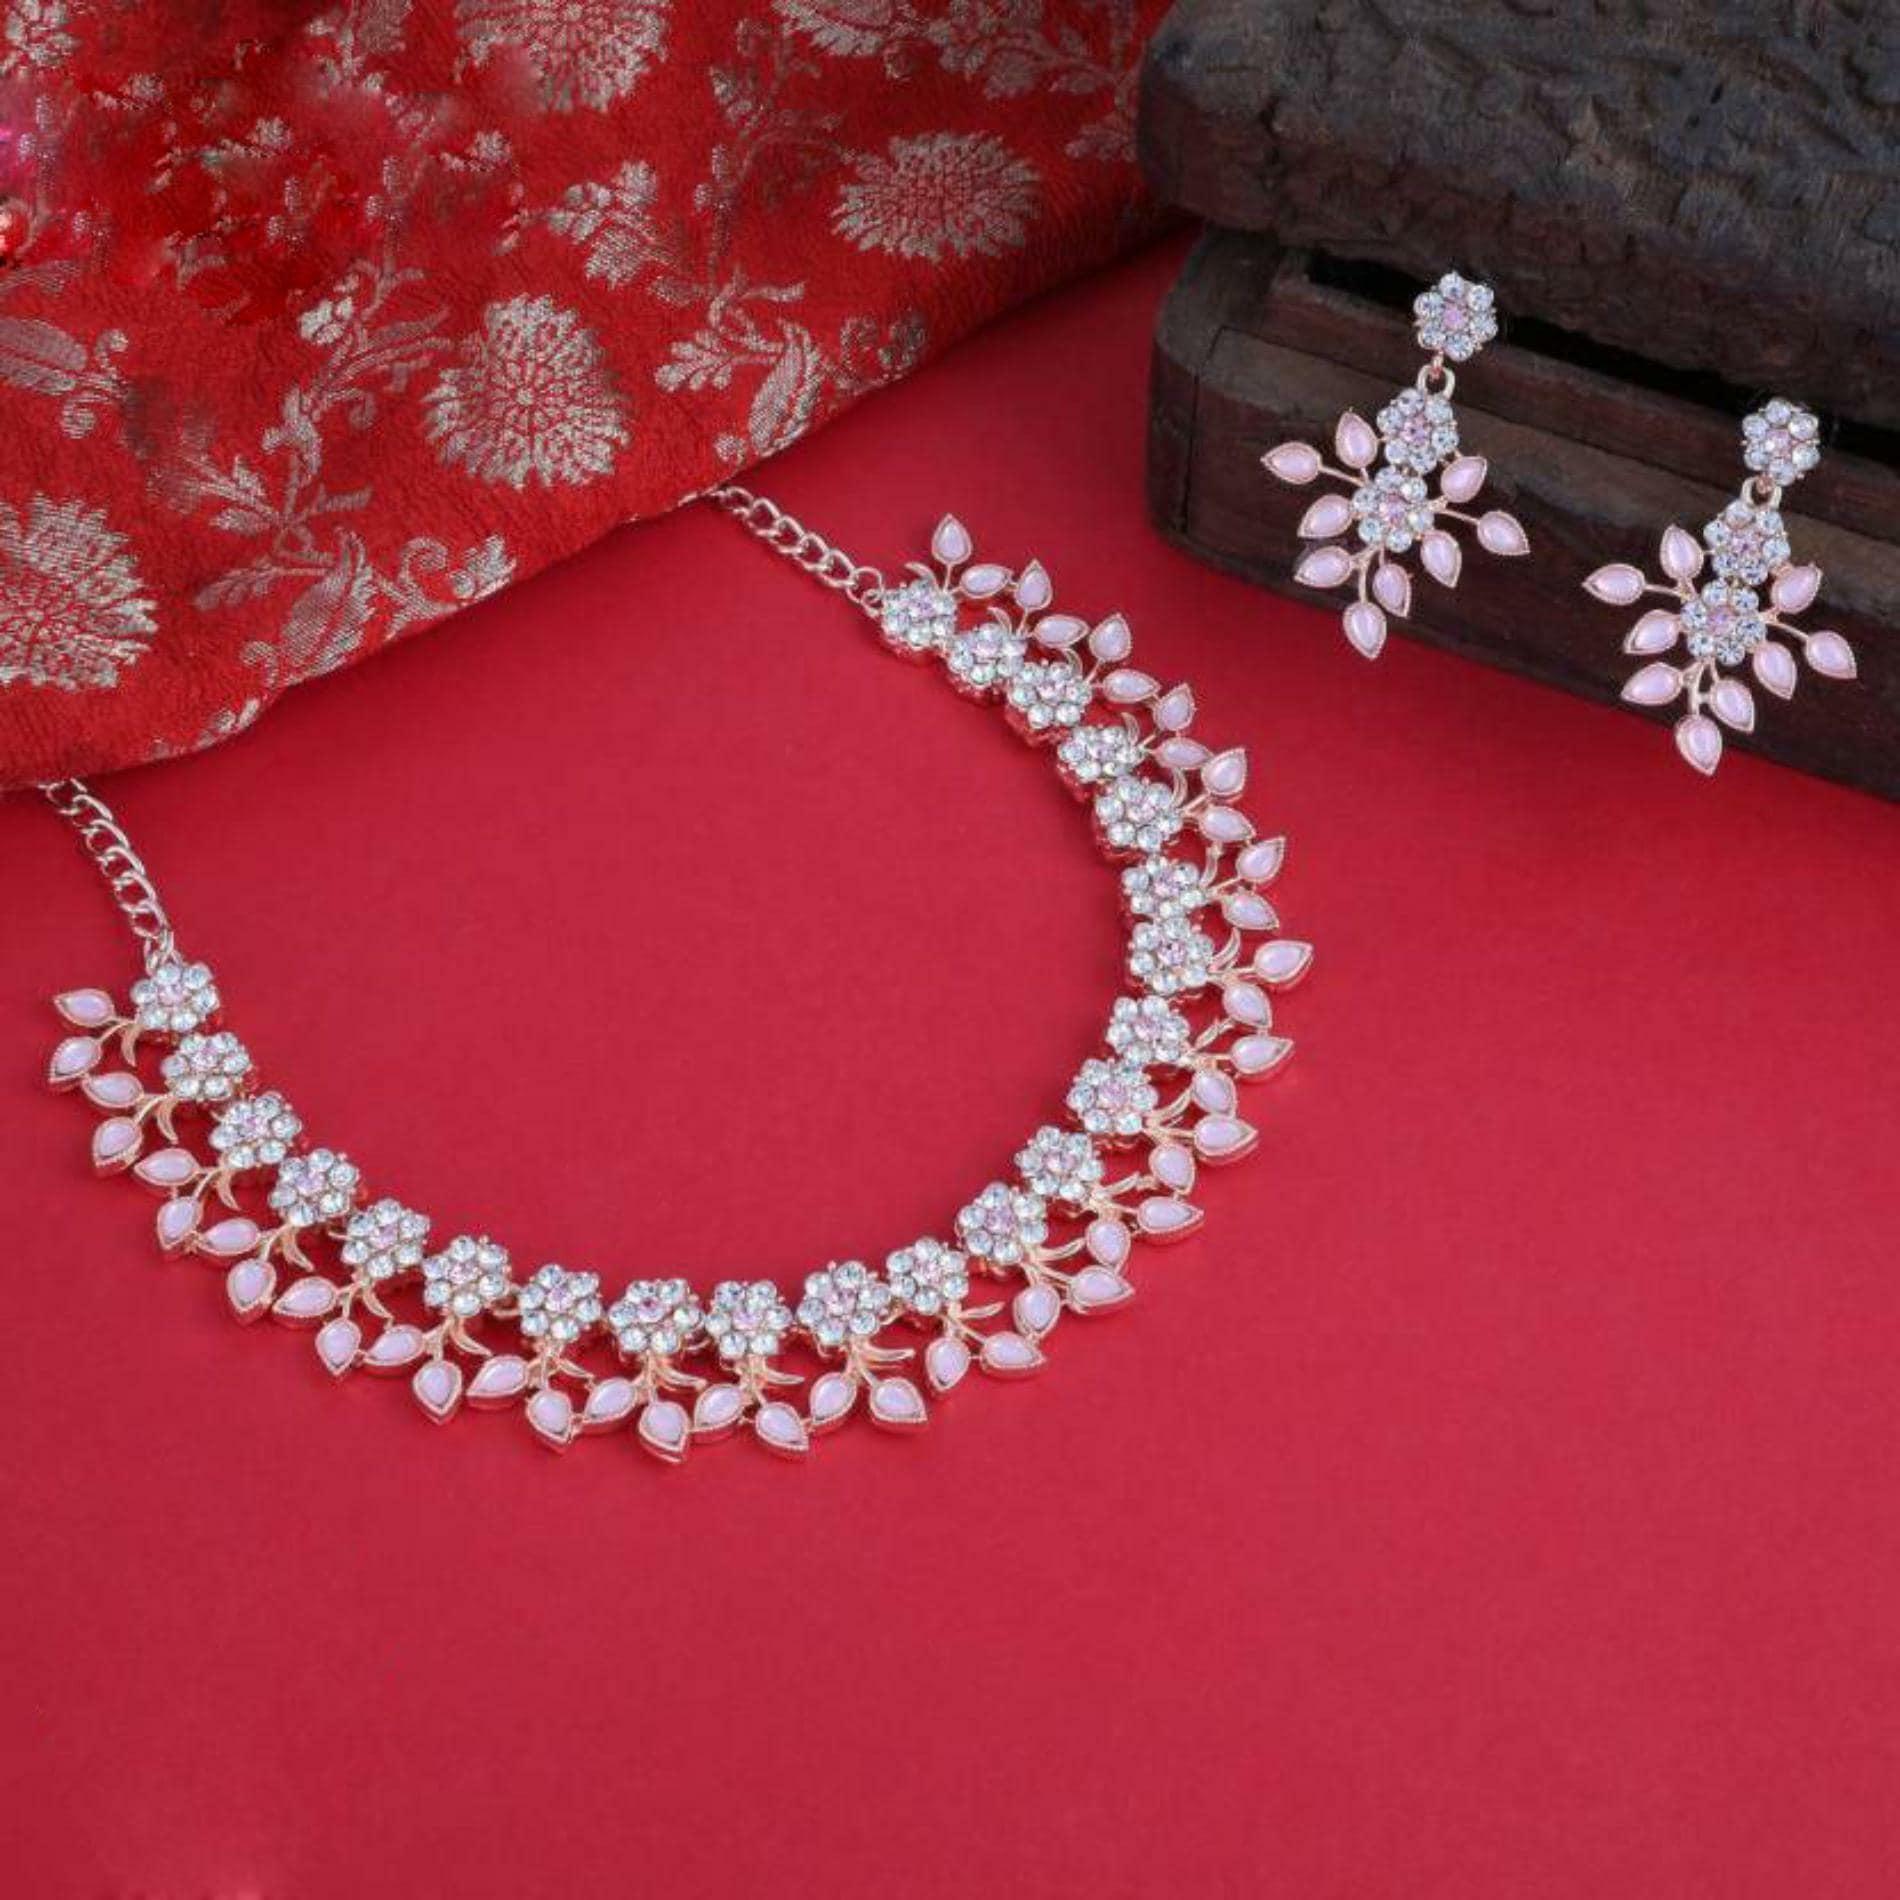
 BCOMWALA JEWELS Rose Gold Plated Necklace with Matching Earrings Set for Women & Girls - Elegant Lightweight Jewelry Combo, Perfect Gift for Her, Trendy Fashion Statement Piece
Type: Necklaces
Brand: BCOMWALA JEWELS
Price: Rs. 309
Elevate your style with this beautiful rose gold necklace and earrings set, a true statement piece that reflects your unique personality and taste.Elevate your style with this beautiful rose gold necklace and earrings set, a true statement piece that reflects your unique personality and taste.Elevate your style with this beautiful rose gold necklace and earrings set, a true statement piece that reflects your unique personality and taste.Elevate your style with this beautiful rose gold necklace and earrings set, a true statement piece that reflects your unique personality and taste. ​BCOMWALA JEWELS Rose Gold Necklace with Matching Earrings Set for Women and Girls is a stunning addition to any jewellery collection. This elegant fashion necklace is designed to complement a variety of outfits, making it perfect for both casual and formal occasions. Crafted from high-quality materials, it features a beautiful rose gold finish that adds a touch of sophistication and femininity.Elevate your style with this beautiful rose gold necklace and earrings set, a true statement piece that reflects your unique personality and taste.
Features: Stylish Rose Gold Finish: The elegant rose gold plating adds a modern touch, making this jewellery set perfect for any occasion, from casual outings to formal events.,Matching Earrings Included: This set comes with a pair of matching earrings, creating a complete and coordinated look that enhances your overall style.,Lightweight and Comfortable: Designed for everyday wear, the necklace and earrings are lightweight, ensuring maximum comfort without compromising on style.,Dainty and Delicate Design: The intricate design of the necklace and earrings exudes femininity, making it an ideal choice for women and girls who appreciate subtle elegance.,Perfect Gift Option: Packaged beautifully, this rose gold jewellery set makes for a thoughtful gift for birthdays, anniversaries, or special occasions, sure to delight anyone who receives it.